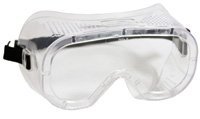
Radnor Direct Vent Dust Goggles With Clear Soft Frame And Clear Lens (Bulk Packaging)
Category: Industrial & Scientific
Radnor Ventilated Safety Goggles have soft vinyl frame that fits snug and can be worn for extended periods of time. The transparent frame allows vision in all directions and has hooded vents that prevent fogging and aid ventilation while the tough polycarbonate lens offers protection against dust and flying objects.
Features: Soft vinyl frame Transparent frame Tough polycarbonate lens